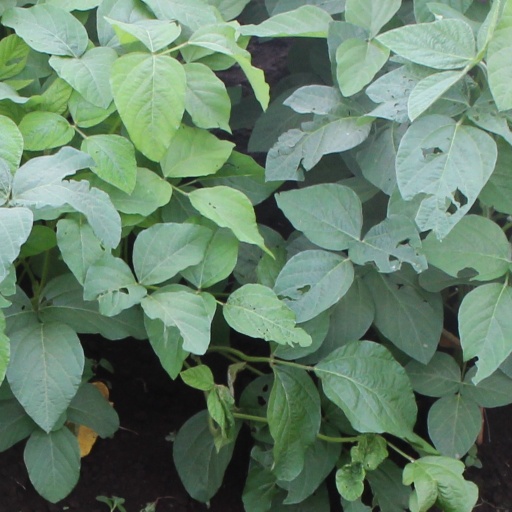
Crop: soybean